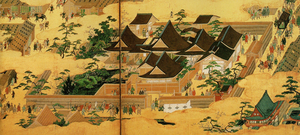
L'époque de Muromachi est l'une des 14 subdivisions traditionnelles de l'histoire du Japon, qui s'étend entre 1336 et 1573. Elle correspond à l'époque de « règne » des shoguns Ashikaga. Le nom de cette période vient du quartier de Muromachi, site choisi à Kyōto par les Ashikaga pour y installer à compter de 1378 le siège de leur gouvernement.